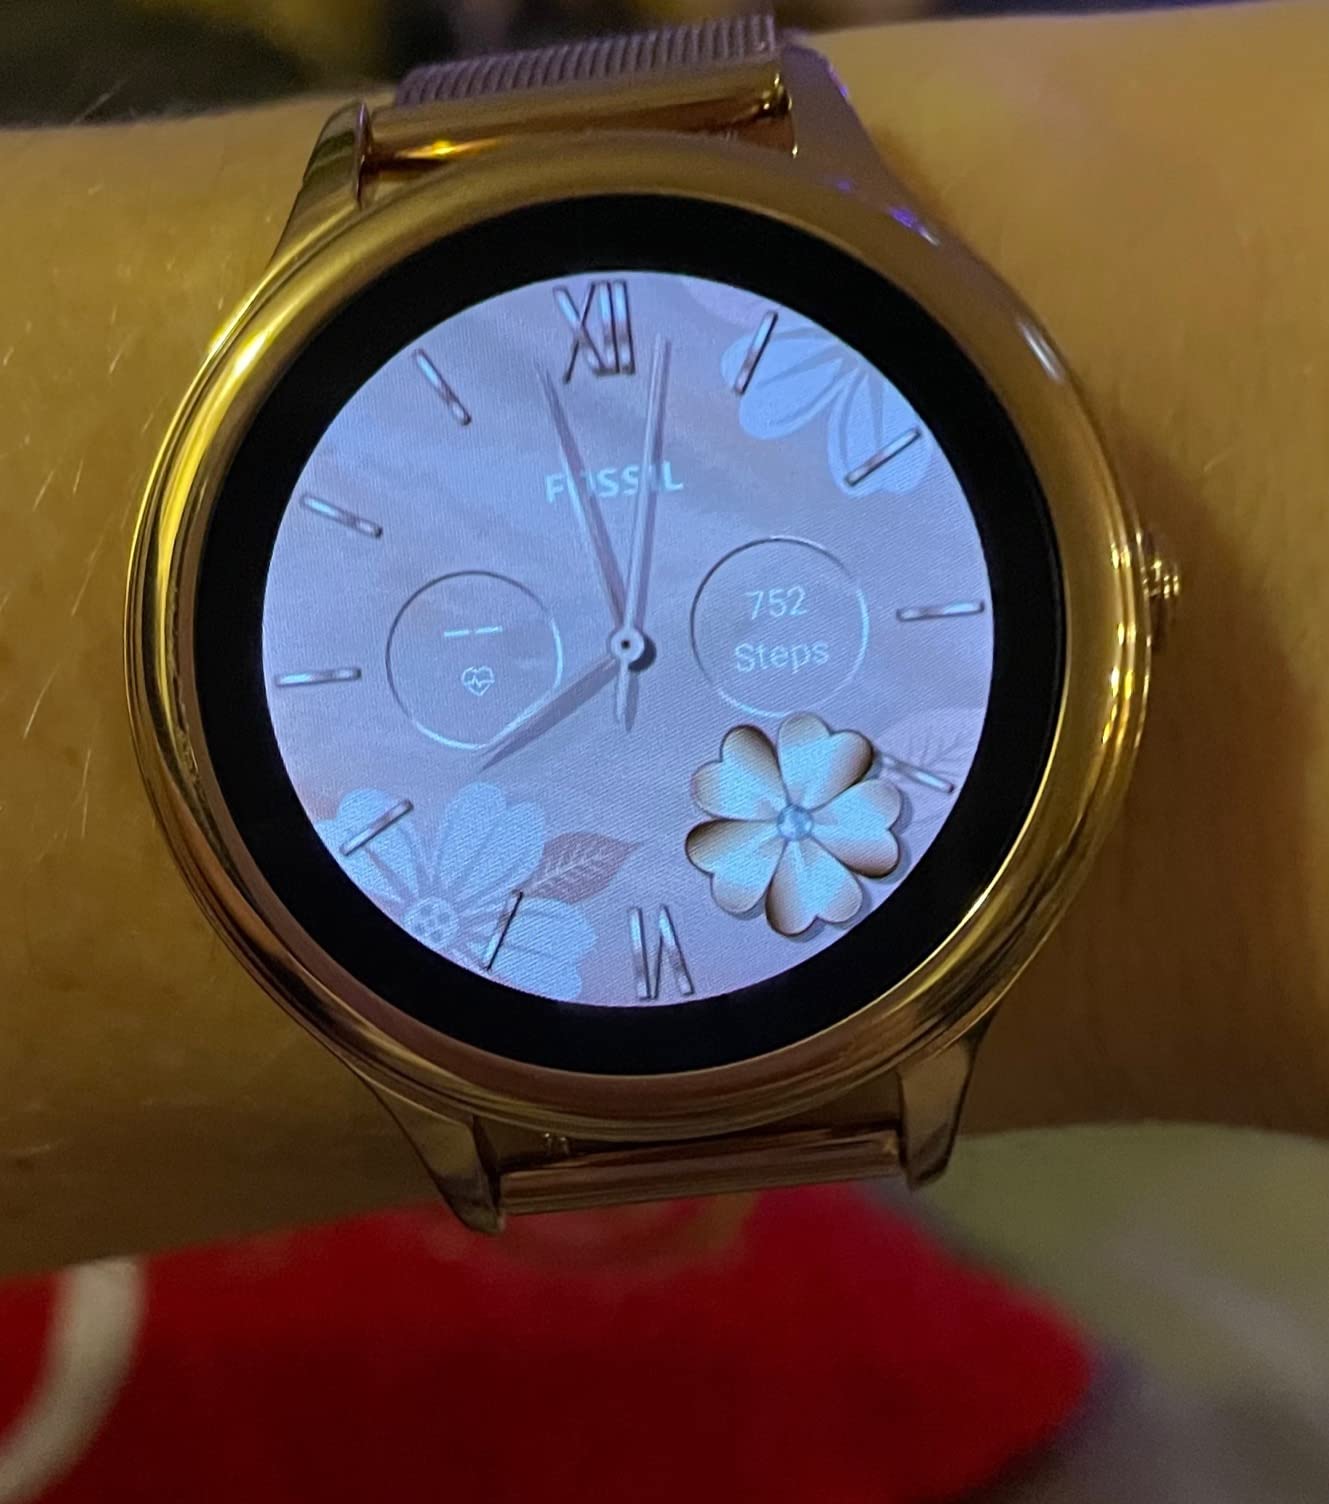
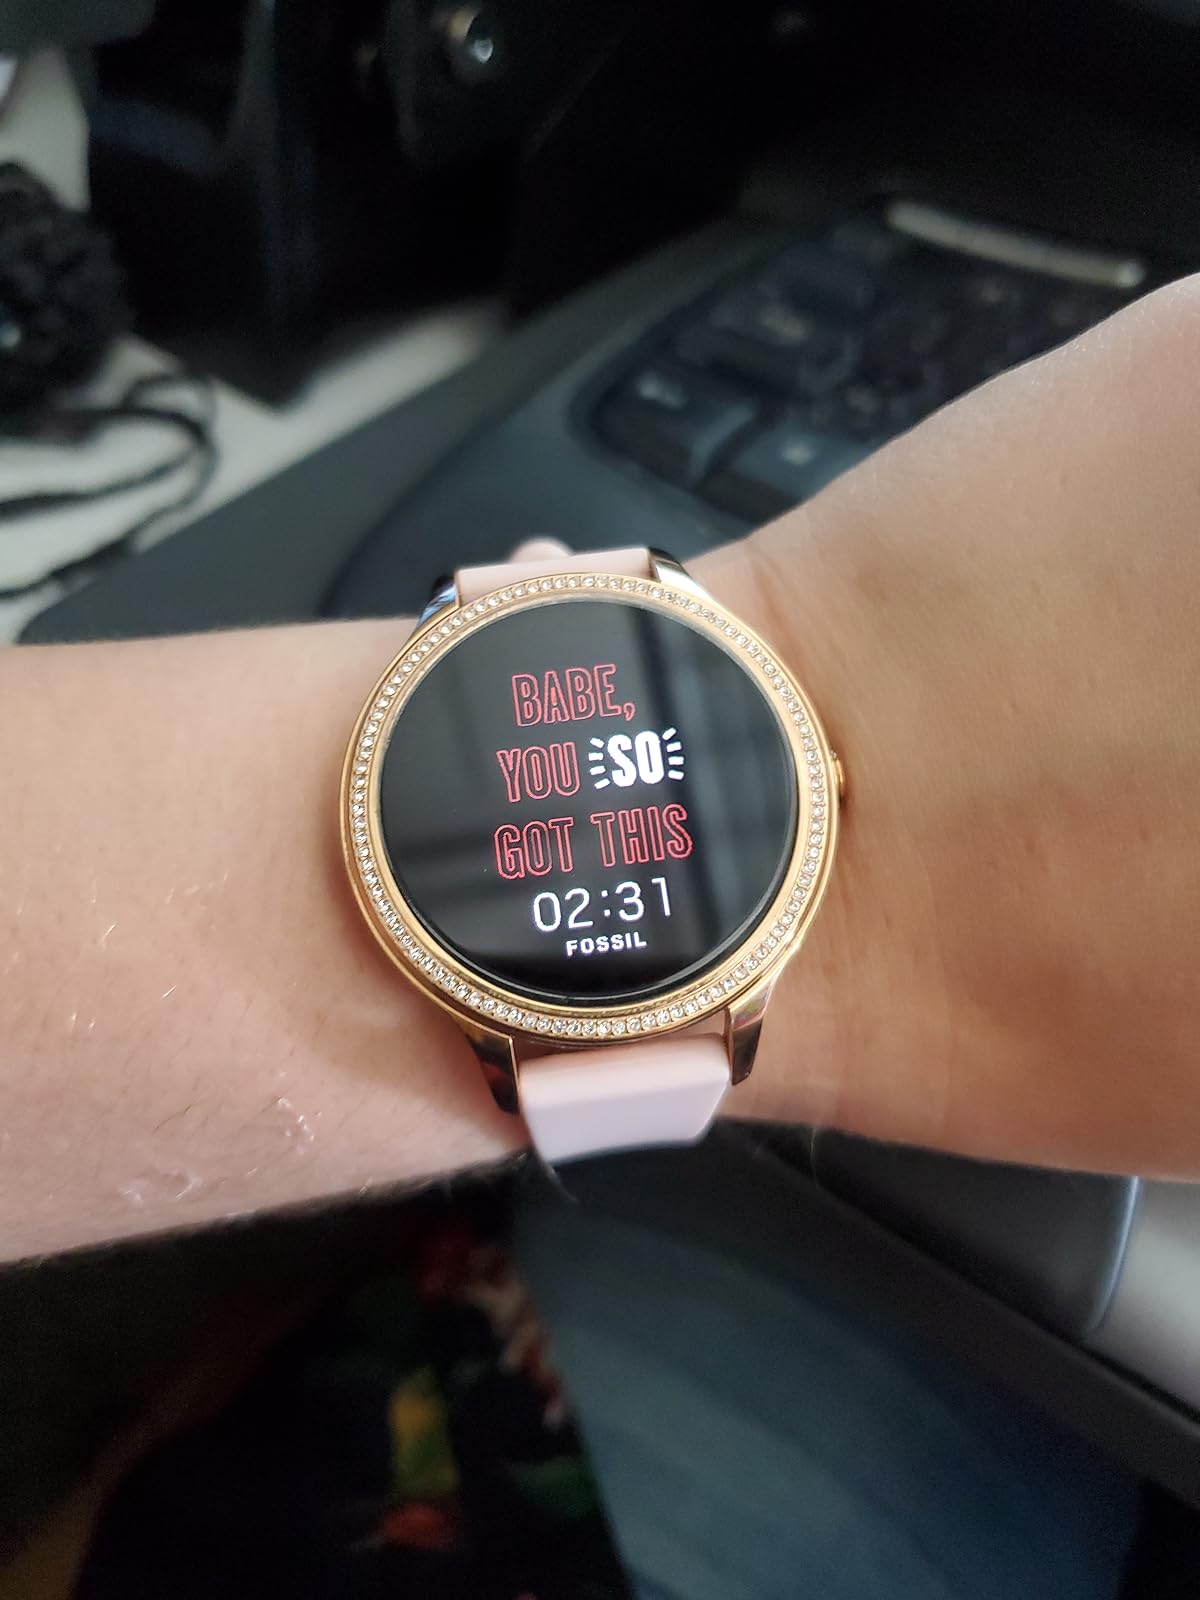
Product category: smartwatch
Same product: no